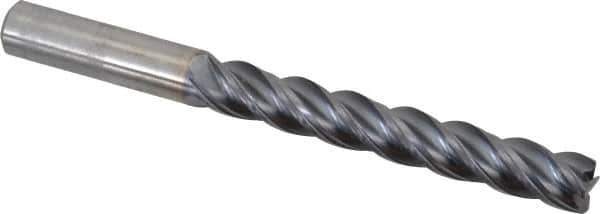
Kennametal - 3/8", 4 Flute, Solid Carbide, 0.03" Corner Radius End Mill - 4" OAL, 2-1/2" LOC
Item #: 40808917 Brand: Kennametal Model #: 4071895 Exact Tooling IR#: 04 Features and Benefits Solid carbide provides better rigidity than high speed steel. It is extremely heat resistant and used for high speed applications on cast iron, nonferrous materials, plastics and other tough-to-machine materials. Aluminum titanium nitride (AlTiN) is one of the most abrasive-resistant and hardest of the coatings. It is commonly used for machining aircraft and aerospace material, nickel alloys, stainless steel, titanium, cast iron and carbon steel. Product Specifications Mill Diameter (Inch) 3/8 Mill Diameter (Decimal Inch) 0.3750 End Type Corner Radius Corner Radius (Decimal Inch) 0.0300 Number of Flutes 4 Material Solid Carbide Finish/Coating AlTiN Length of Cut (Inch) 2-1/2 Length of Cut (Decimal Inch) 1.5000 Shank Diameter (Inch) 3/8 Overall Length (Inch) 4 Flute Type Spiral Helix Angle Variable Extended Reach No Series/List HPHV
Brand: Kennametal
Category: Business & Industrial > Mining & Quarrying > Mining & Quarrying Machinery